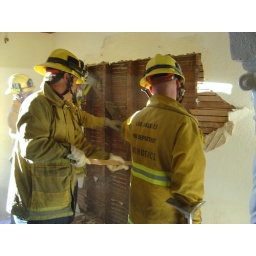
Cutting a hole in the bedroom wall